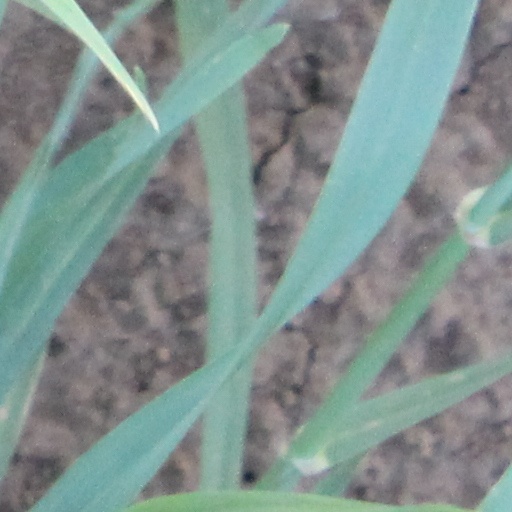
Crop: wheat